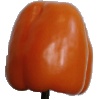
Label: orange_pepper